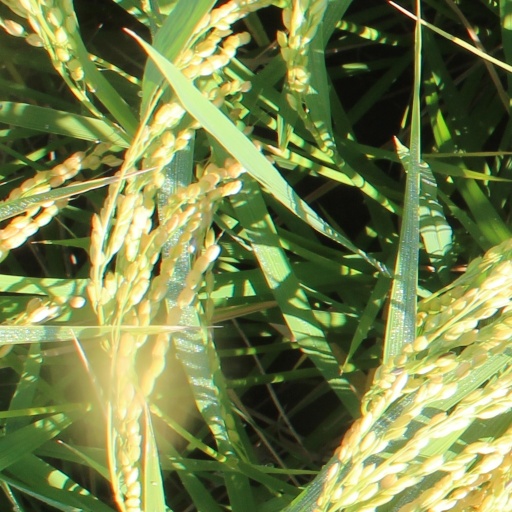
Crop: rice